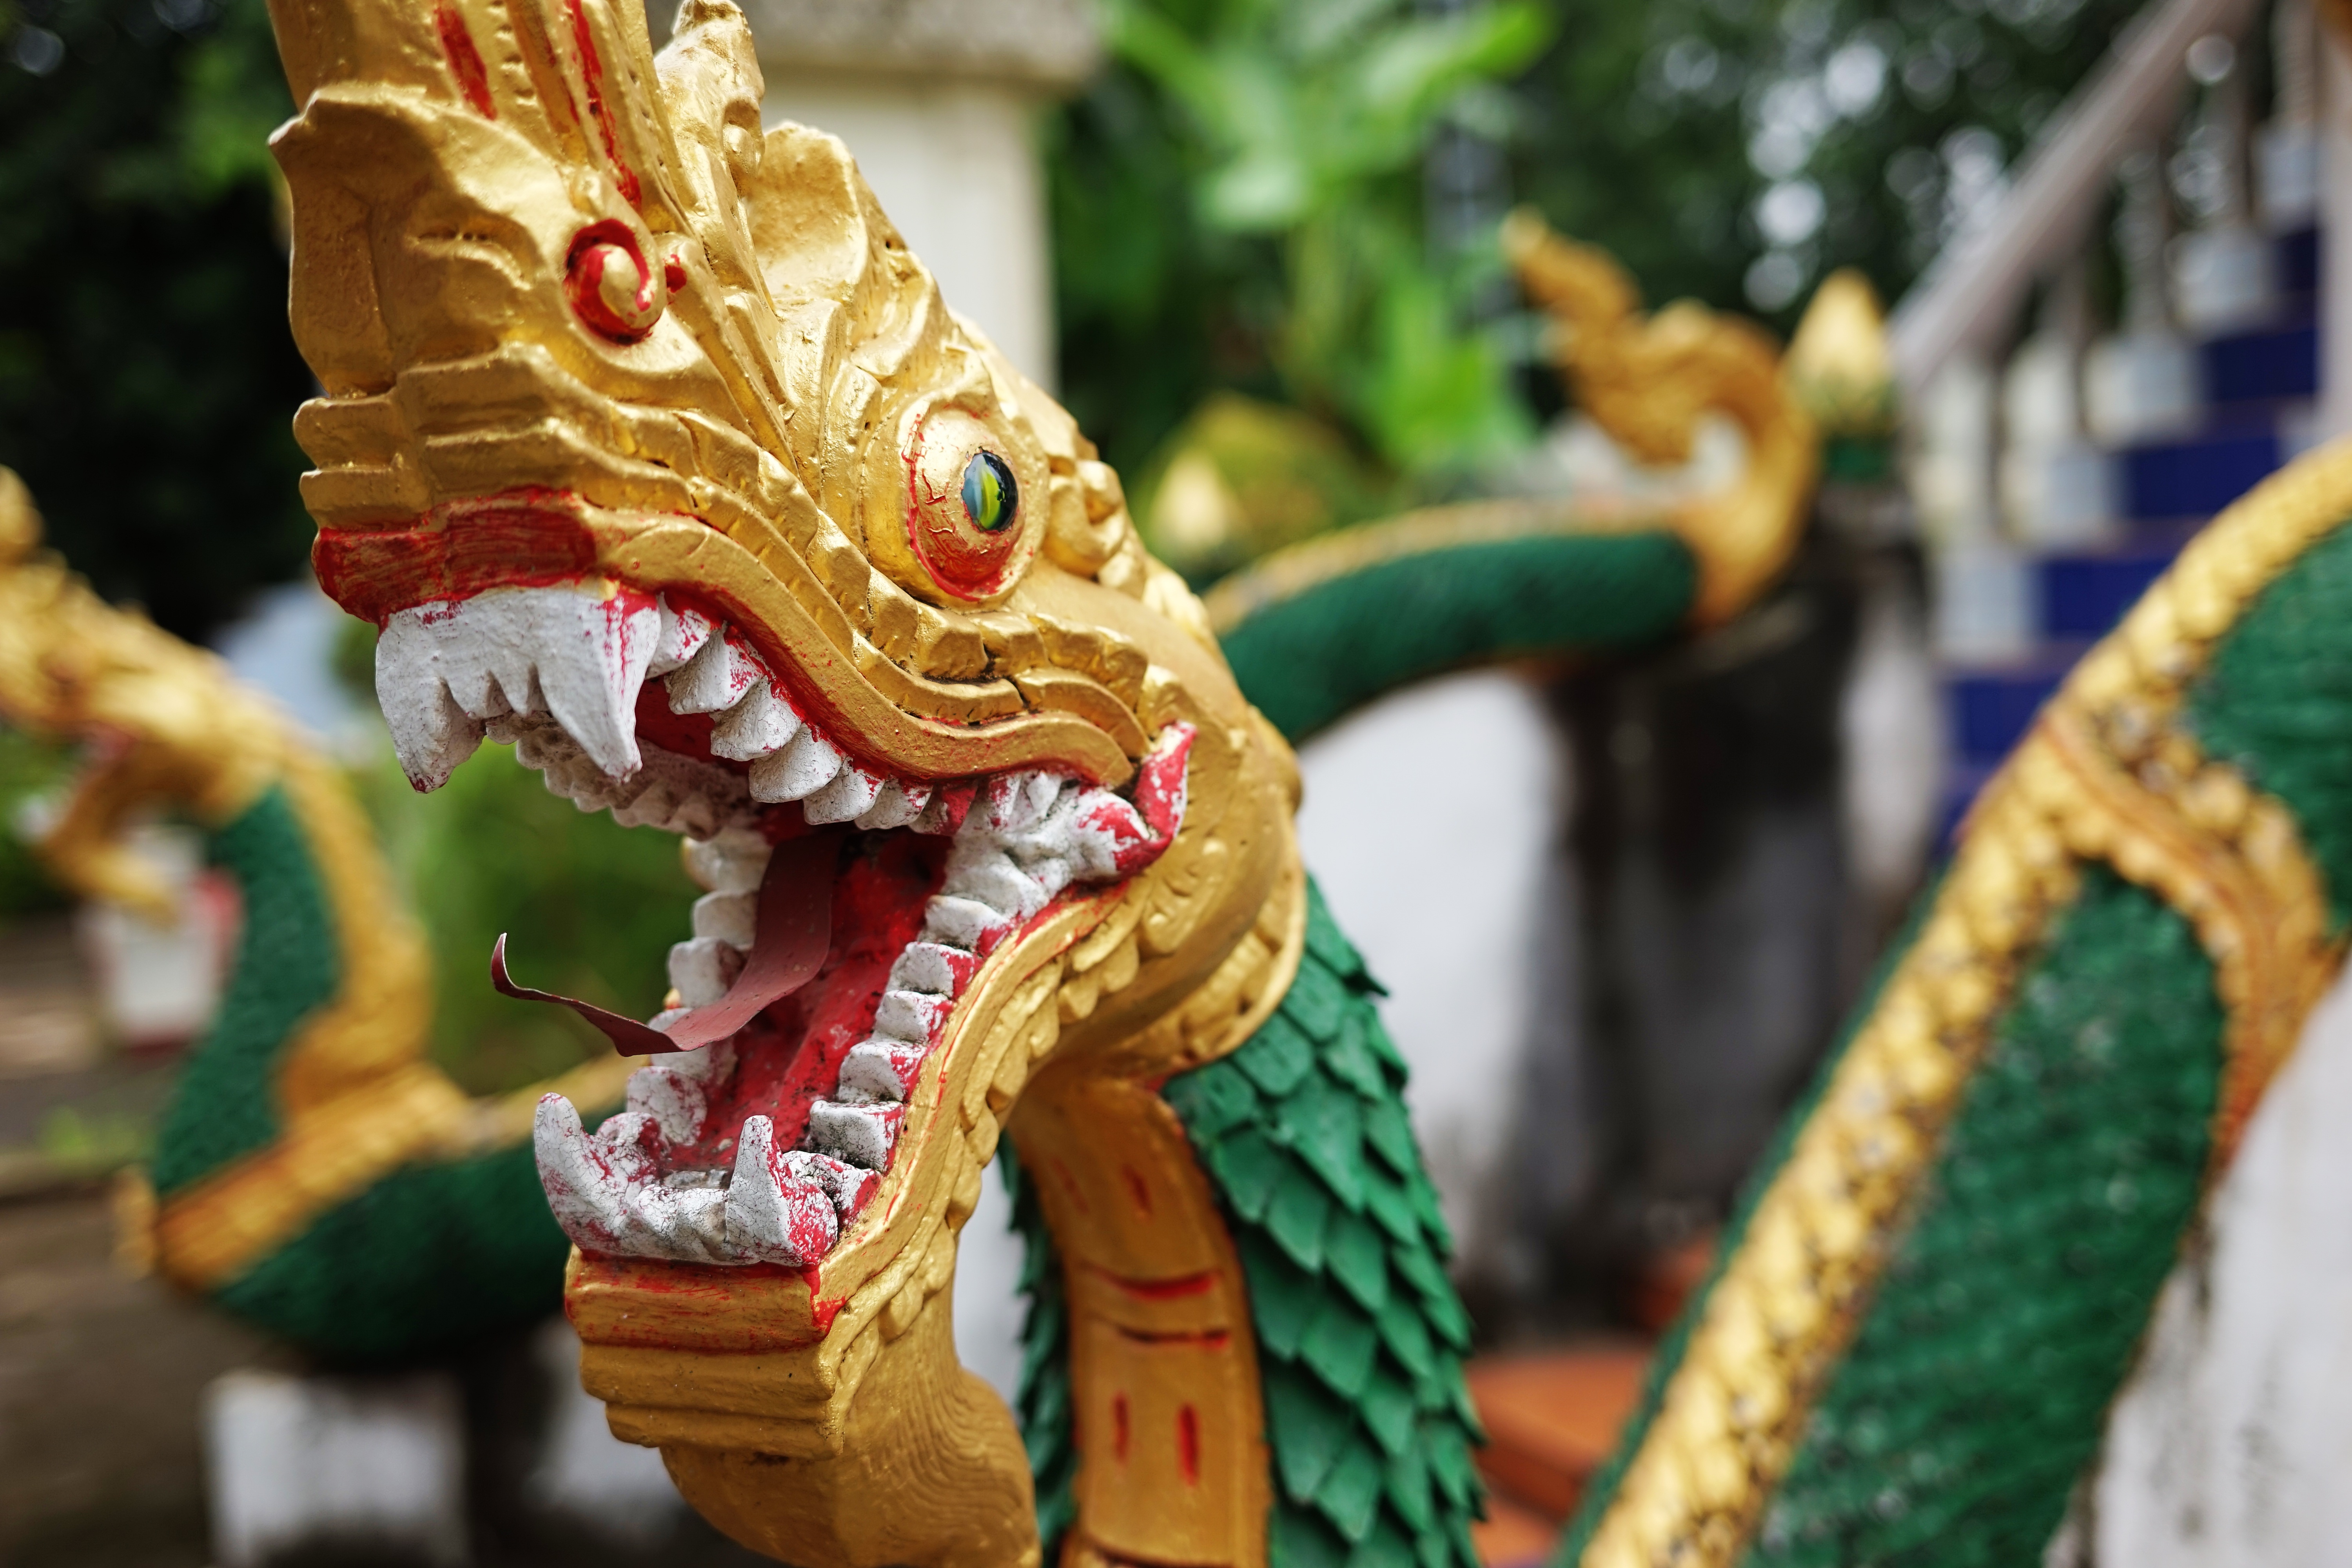
flower, statue, carnival, color, buddhist, asia, festival, temple, monastery, deity, dragon, carving, spirit, tradition, laos, hindu temple, vientiane